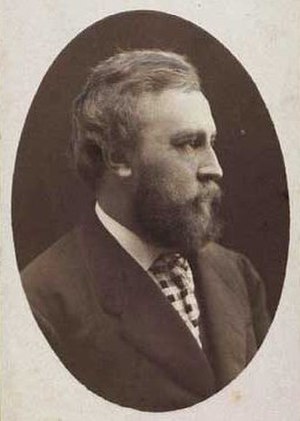
N.C. Hansen
N.C. Hansen